Witness (Show of Hands album)

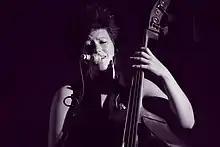
"Witness" is the first Show of Hands album to feature major contributions from Miranda Sykes ("pictured").

"The Falmouth Packet/Haul Away Joe" is a "foot-stomping", "beat-bedecked shanty" sung by Phil Beer. The first part of the piece, "The Falmouth Packet", is an instrumental composed by Beer and recorded originally for his collaborative album "The Fiddle Collection" (1999). The second part, "Haul Away Joe", is a traditional song arranged by the duo with "ancillary voices" performed by The Fisherman's Friends. "Undertow" is a "bleak tale of hopes and aspirations in small time-life". Beer plays an EBow on the song, giving an "eerie" feel to the song. Massey plays a shaker on the song. The duo's cover of the Beatles' "If I Needed Someone" was originally recorded in 2005 for the BBC Radio 2 show and album "Rubber Folk", which celebrated the 40th anniversary of the release of the Beatles' "Rubber Soul" album. Featuring a distinct Indian music influence, it features British-Indian percussionist Johnny Kalsi playing tablas, shakers and the mazhar. "Innocent's Song" is the duo's "dark" arrangement of Johnny Coppin's musical version of Charles Causley's poem of the same name. "Union Street" was described as "striking" and "sparsely-textured", "telling poignantly of the last letters between a Marine and his wife". The song features the band's frequent collaborator Miranda Sykes singing the lines of the wife. Producer Simon Emmerson is credited for recording the sounds of the A35 road present in "The Bet". The quirky "Scratch" shows "a cynical look at curious addictions". The album's final song, "All I'd Ever Lost", is a "reflection set in the ambient hautings of an attic-room", ending the album on "a highly personal yet truly universal note.